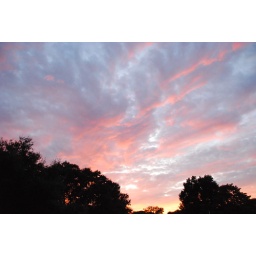
Sunset over our house in Largo, Florida. There were some amazing oranges tonight!